Al Schmidt

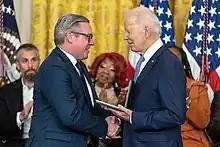
Schmidt receives the Presidential Citizens Medal from president Joe Biden in January 2023

Schmidt moved to Philadelphia in 2005, and served as executive director of the Philadelphia Republican City Committee before stepping down in 2009 for an unsuccessful run for City Controller against Democratic incumbent Alan Butkovitz.